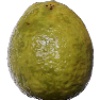
Label: guava